Copyright in architecture in the United States

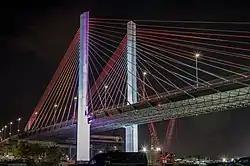
The Kosciuszko Bridge in New York City, completed in 2019, is not a copyrightable architectural work under United States law.

Copyright protection can be extend to general drawings and blueprints, preliminary plans, sections, elevations, floor plans, construction plans, rough models, models of internal support, models of external appearance, photomontages of the building against backdrops, computer-generated images of a design, and constructed buildings. The designs embodied in any of these types of works need not be capable of construction to be protected.